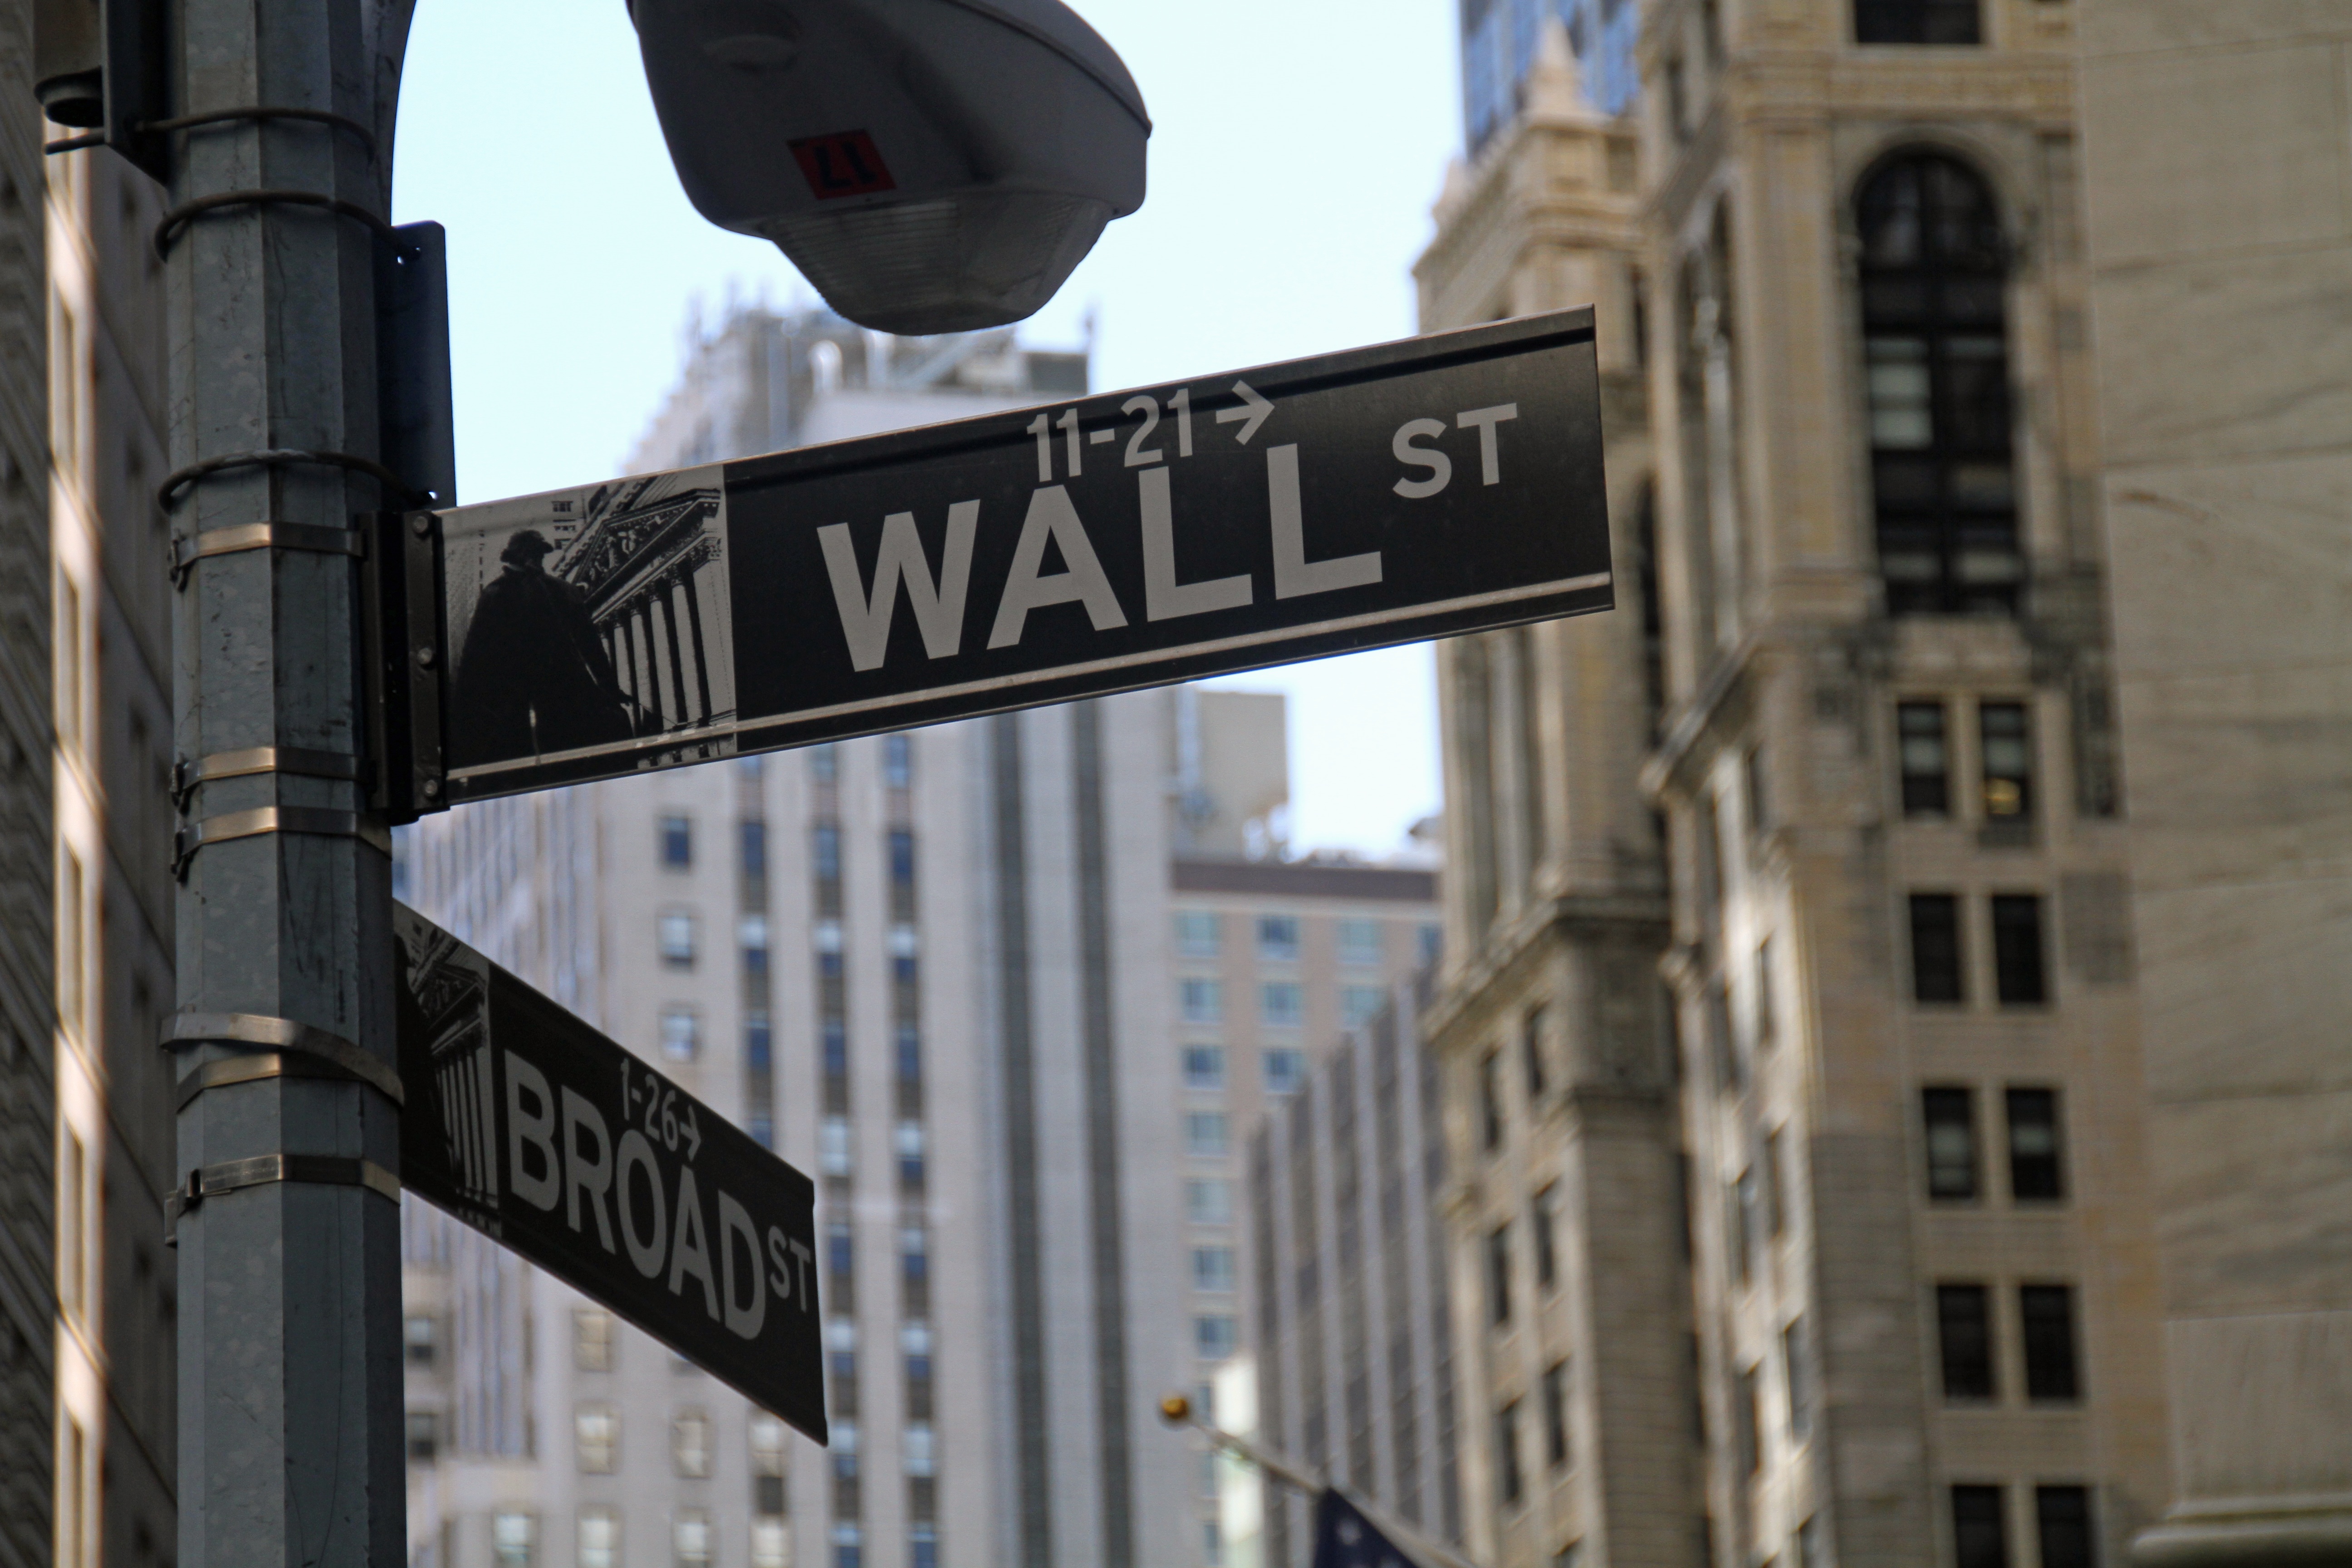
road, street, manhattan, downtown, sign, market, business, street sign, signage, lighting, public transport, wall street, infrastructure, stock, new, york, finance, stock exchange